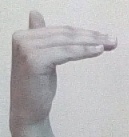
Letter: khaa